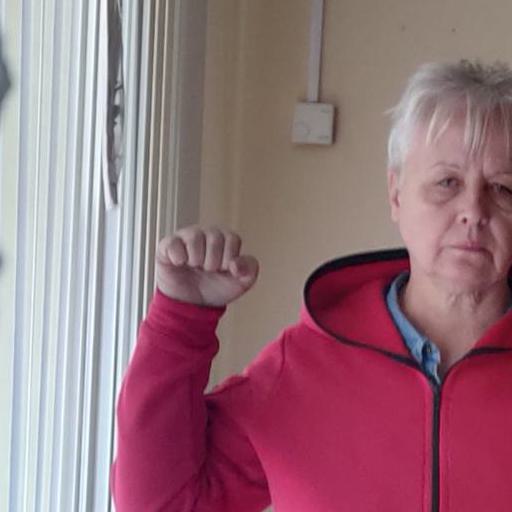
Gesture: fist